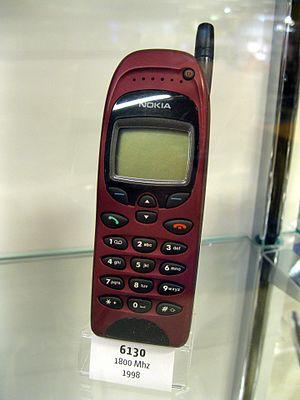
Nokia 6130 téléphone portable